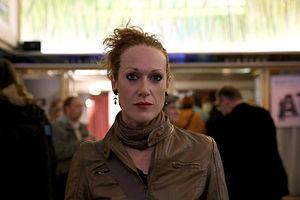
Tizza Covi, née le 6 mai 1971 à Bolzano, est une scénariste et réalisatrice italienne.